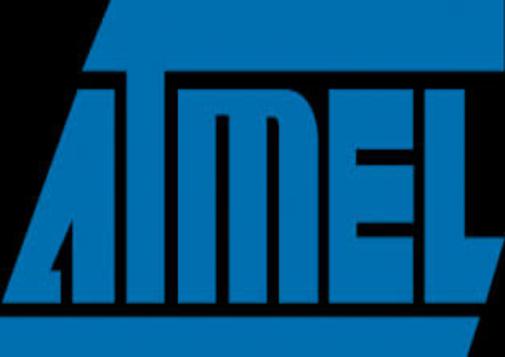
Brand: atamel
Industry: Medical